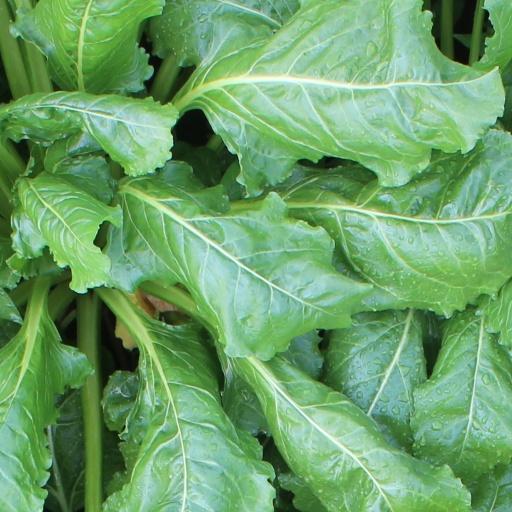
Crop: sugar beet